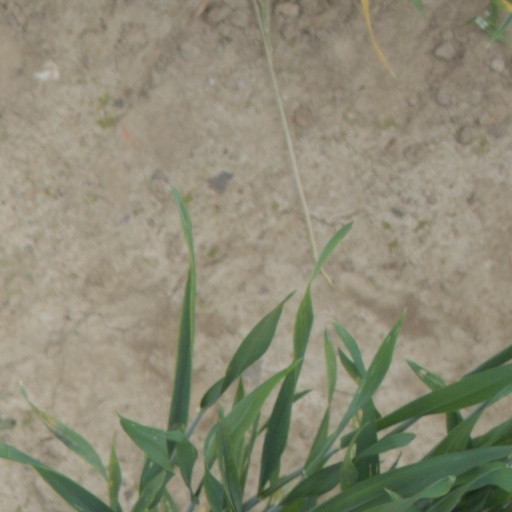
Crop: wheat